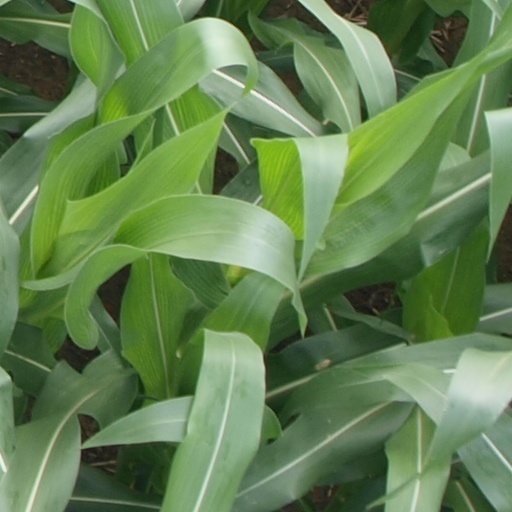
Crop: maize; corn